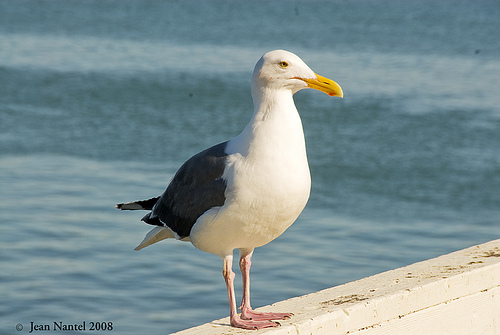
a white breasted, dark grey winged bird with a bright yellow bill.
an orange scissors shaped beak. flat webbed feet and has orange eyerings
this bird has a curved yellow bill, pink tarsuses and feel, and a yellow eyering.
this is a white bird with a black wing and an orange beak.
the bird has a long yellow bill and a light pink tarsus and foot. it has a white belly, throat, and head. its outer rectrices and wings are black.
this bird has a yellow beak, white head and body with pink tarsus and feet.
this bird has wings that are black and has a white belly and yellow billa bird with a large orange bill, white belly, and black feathers.
this webbed foot bird has a yellow bill with a curve at the tip as well as a white head, throat, breast and belly and black wings.
this bird has a white crown, black primaries, and a white belly.
Species: Western Gull